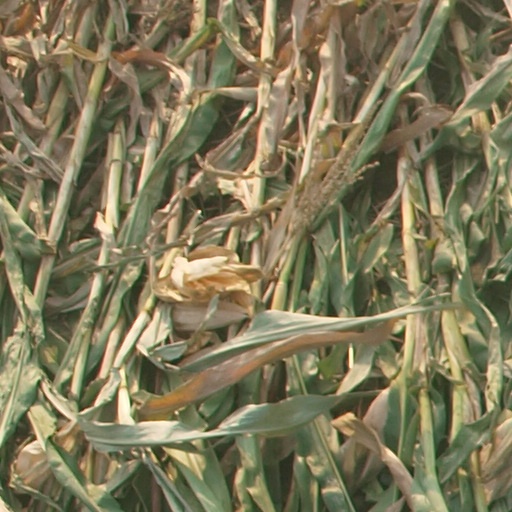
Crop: maize; corn